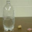
Label: bottle